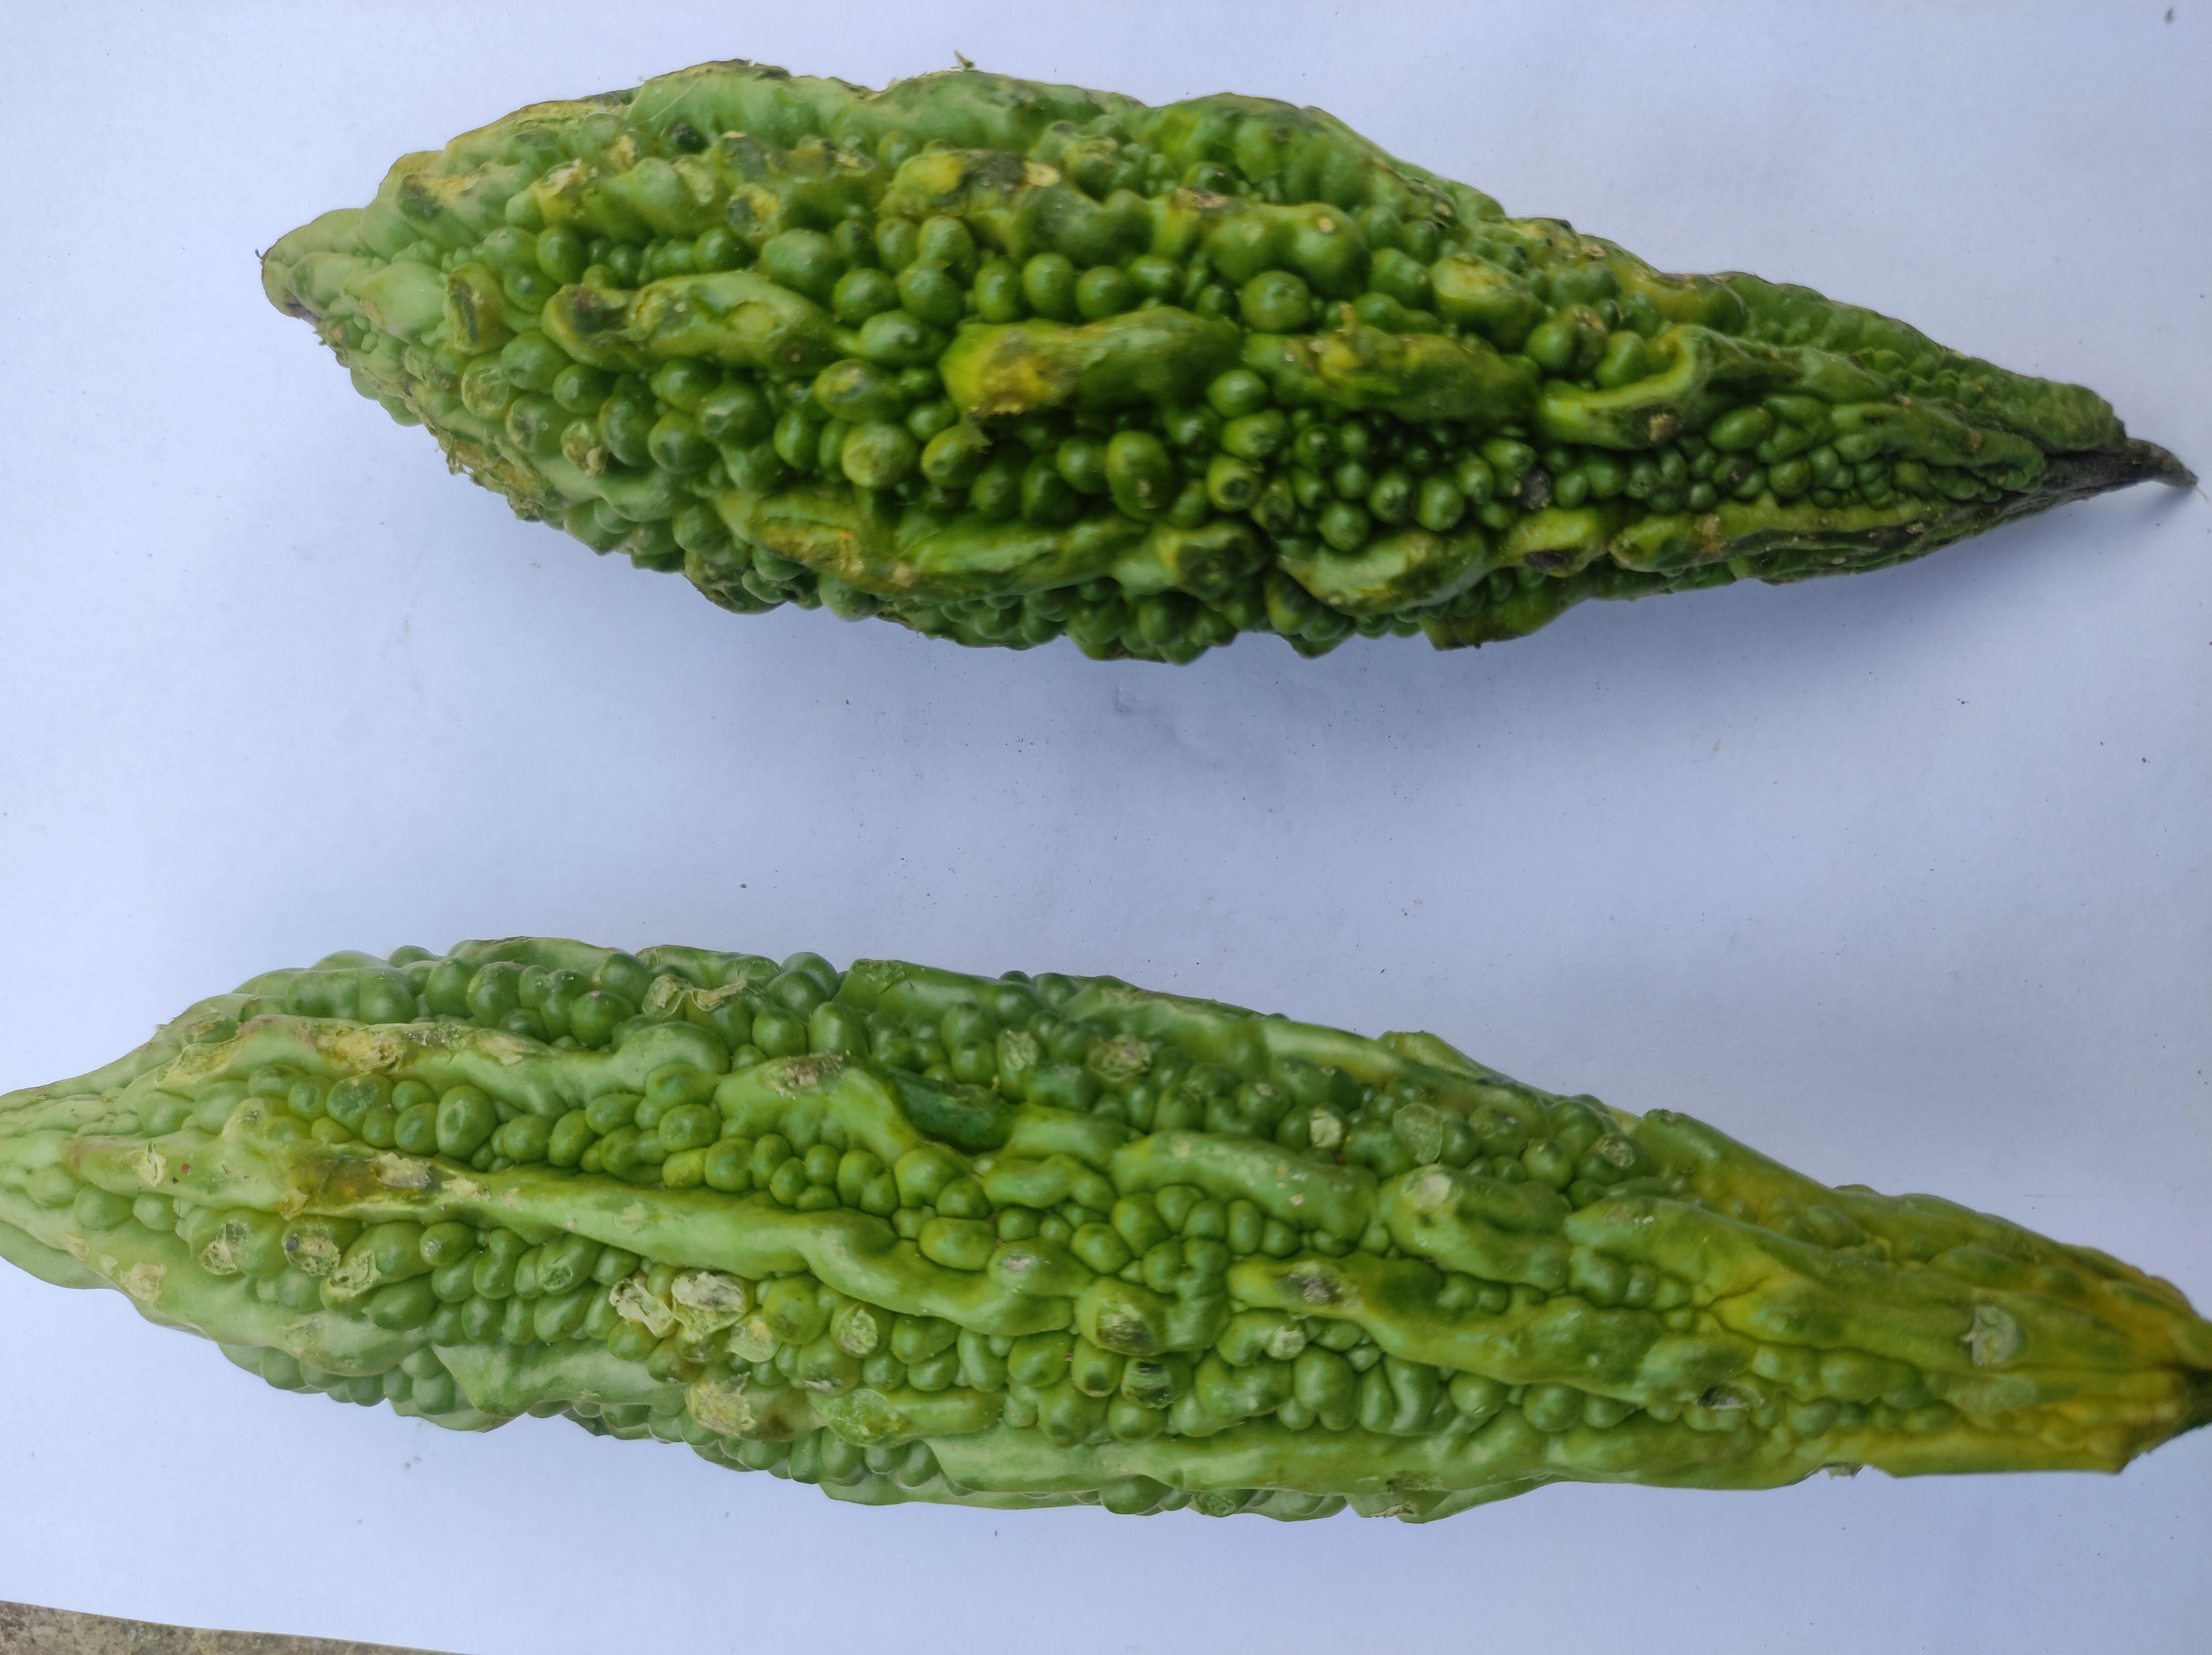
Label: Bitter melon